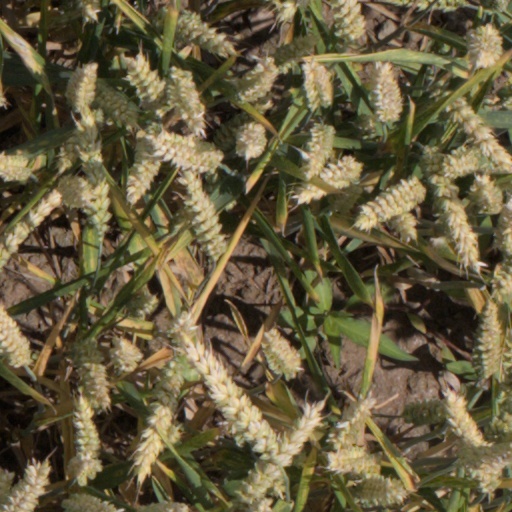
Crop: wheat